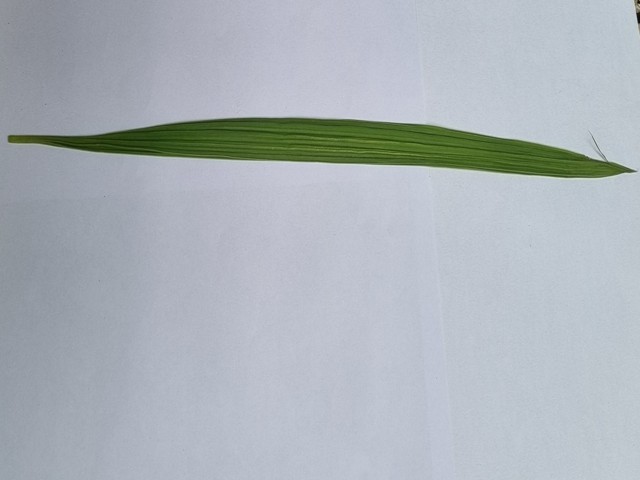
Plant: betal